Joan Hassall

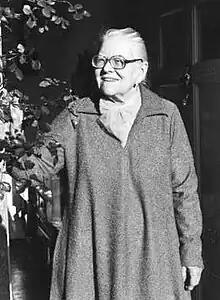

Joan Hassall (3 March 1906 – 6 March 1988) was an English wood engraver and book illustrator. Her subject matter ranged from natural history through poetry to illustrations for English literary classics. In 1972 she was elected the first woman Master of the Art Workers' Guild and in 1987 was awarded the OBE (Order of the British Empire).